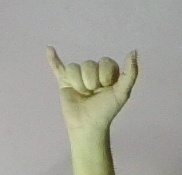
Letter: ya